Tulbaghia

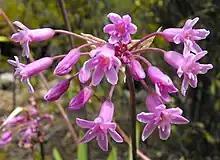
"Tulbaghia simmleri "

Tulbaghia (wild garlic or society garlic) is a genus of monocotyledonous herbaceous perennial bulbs native to Africa, belonging to the amaryllis family. It is one of only two known genera in the society garlic tribe within the onion subfamily.